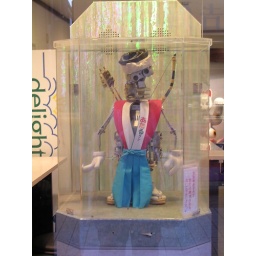
I found this cute guy in the window of a shop in Kamakura.